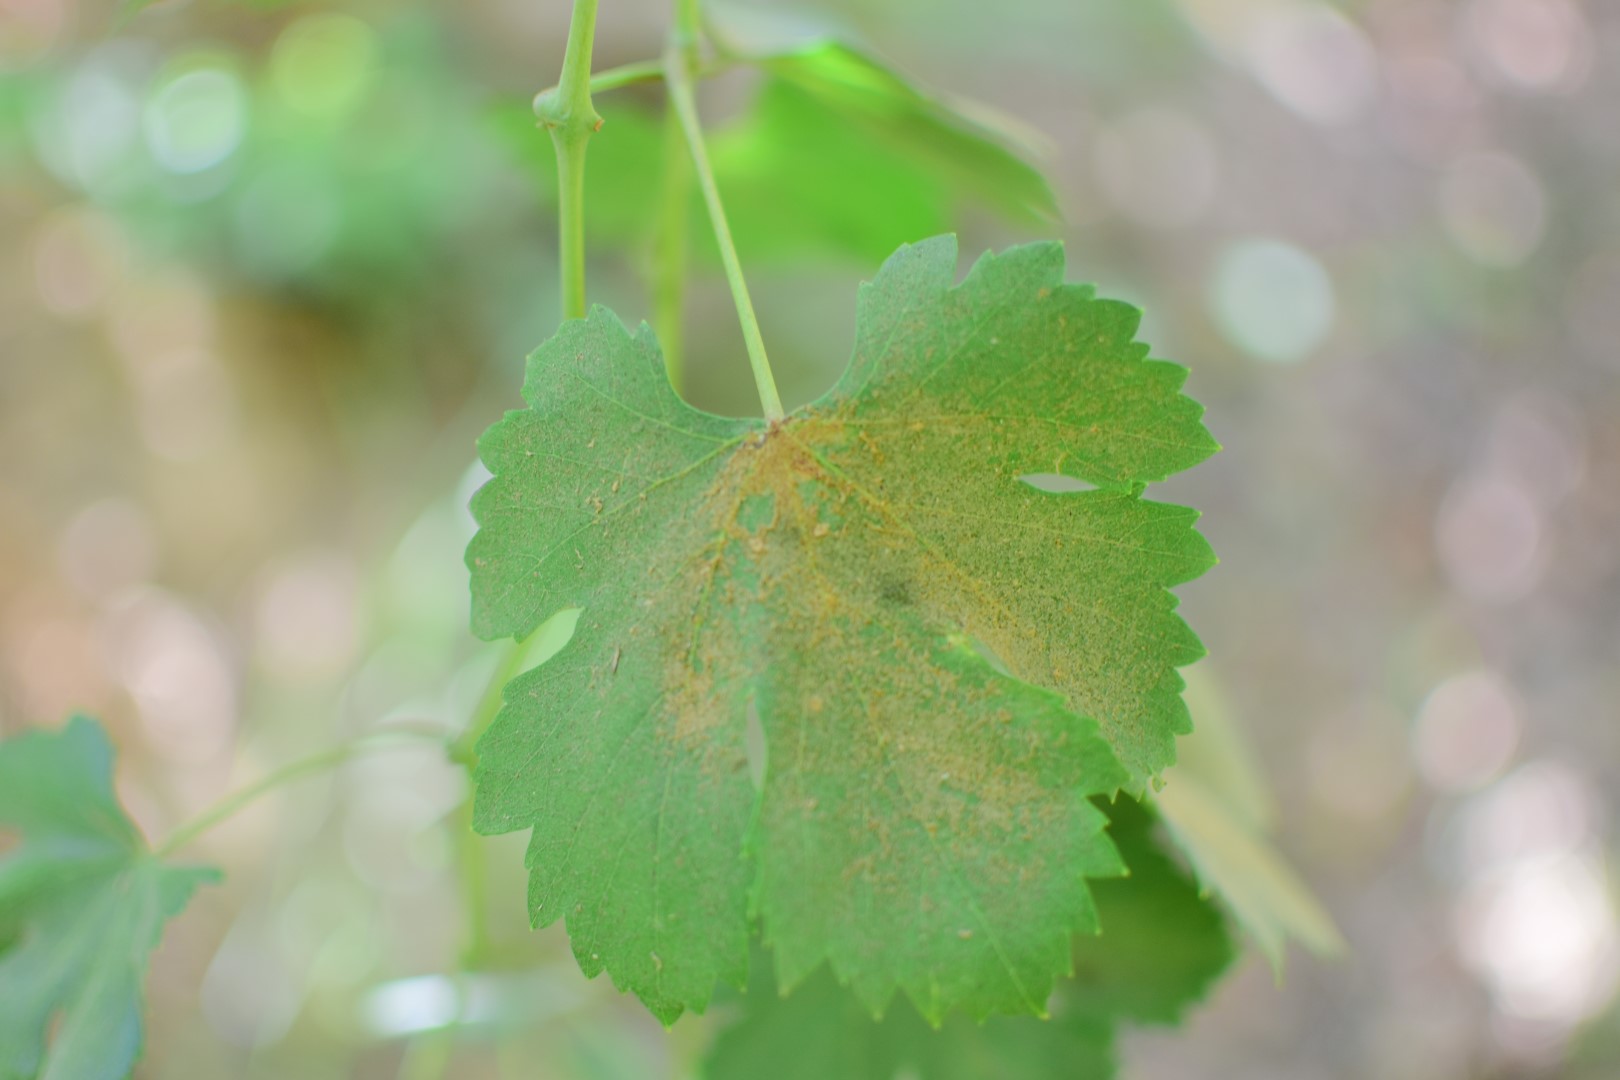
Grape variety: Halawani